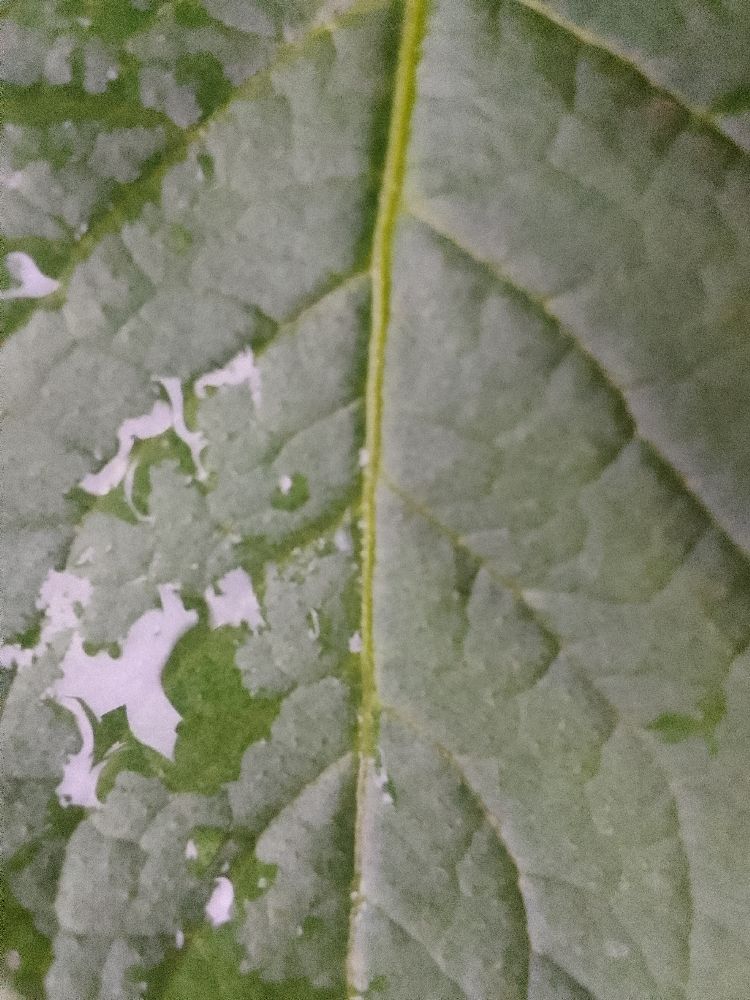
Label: Healthy